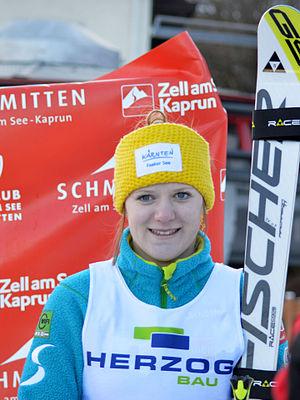
Katharina Truppe est une skieuse alpine autrichienne, née le 15 janvier 1996.